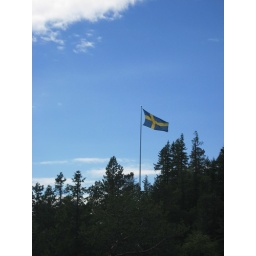
The Swedish flag, flying over the top of the Skule mountain in the heart of the High Coast.